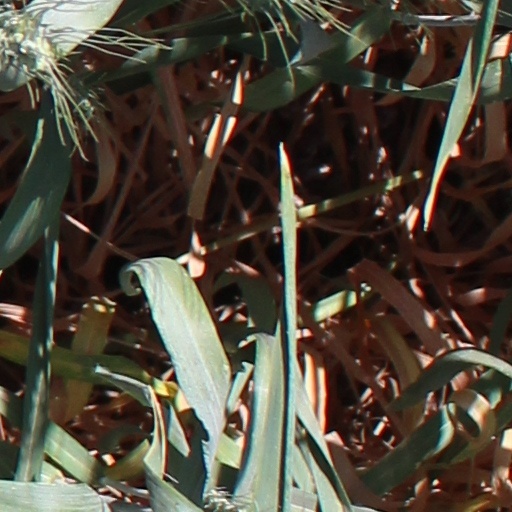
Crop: wheat